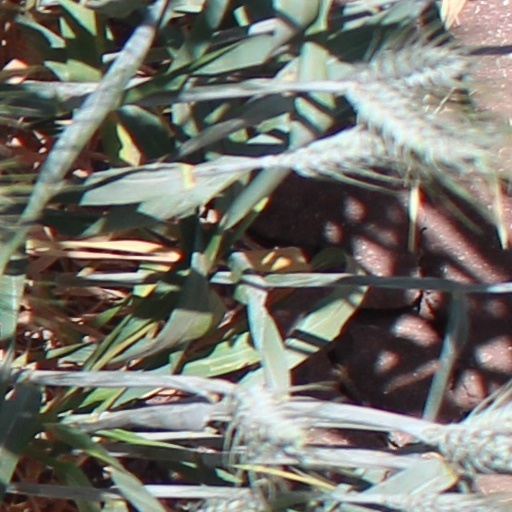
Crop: wheat